Steven Durlauf

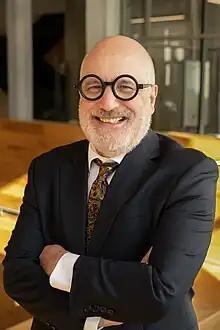
Steven N. Durlauf, Director of the Stone Center for Research on Wealth Inequality and Mobility, and Frank P. Hixon Distinguished Service Professor at the Harris School of Public Policy at the University of Chicago.

Steven Neil Durlauf (born August 12, 1958) is an American economist and social scientist. He is currently Frank P. Hixon Distinguished Service Professor and the inaugural Director of the Stone Center for Research on Wealth Inequality and Mobility at the Harris School of Public Policy Studies at the University of Chicago. Durlauf was previously the William F. Vilas Research Professor and Kenneth J. Arrow Professor of Economics at the University of Wisconsin-Madison. As of 2021, is also a Part Time Professor at the New Economic School.